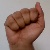
The image shows a hand gesture representing the letter 'A' in Indian Sign Language.